Tensioned stone

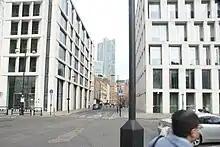
On the right: 30 Finsbury Square, a post-tensioned stone building in London.

Post-tensioned stone has potential to replace steel-reinforced concrete in some contexts, as, according to structural engineer Steve Webb "a post-tensioned stone beam is as strong as steel". "Post-tensioning offers new potential for the revival of masonry as a structural material". Post-tensioned stone has the potential to be used in conjunction with massive precut stone in a range of designs.